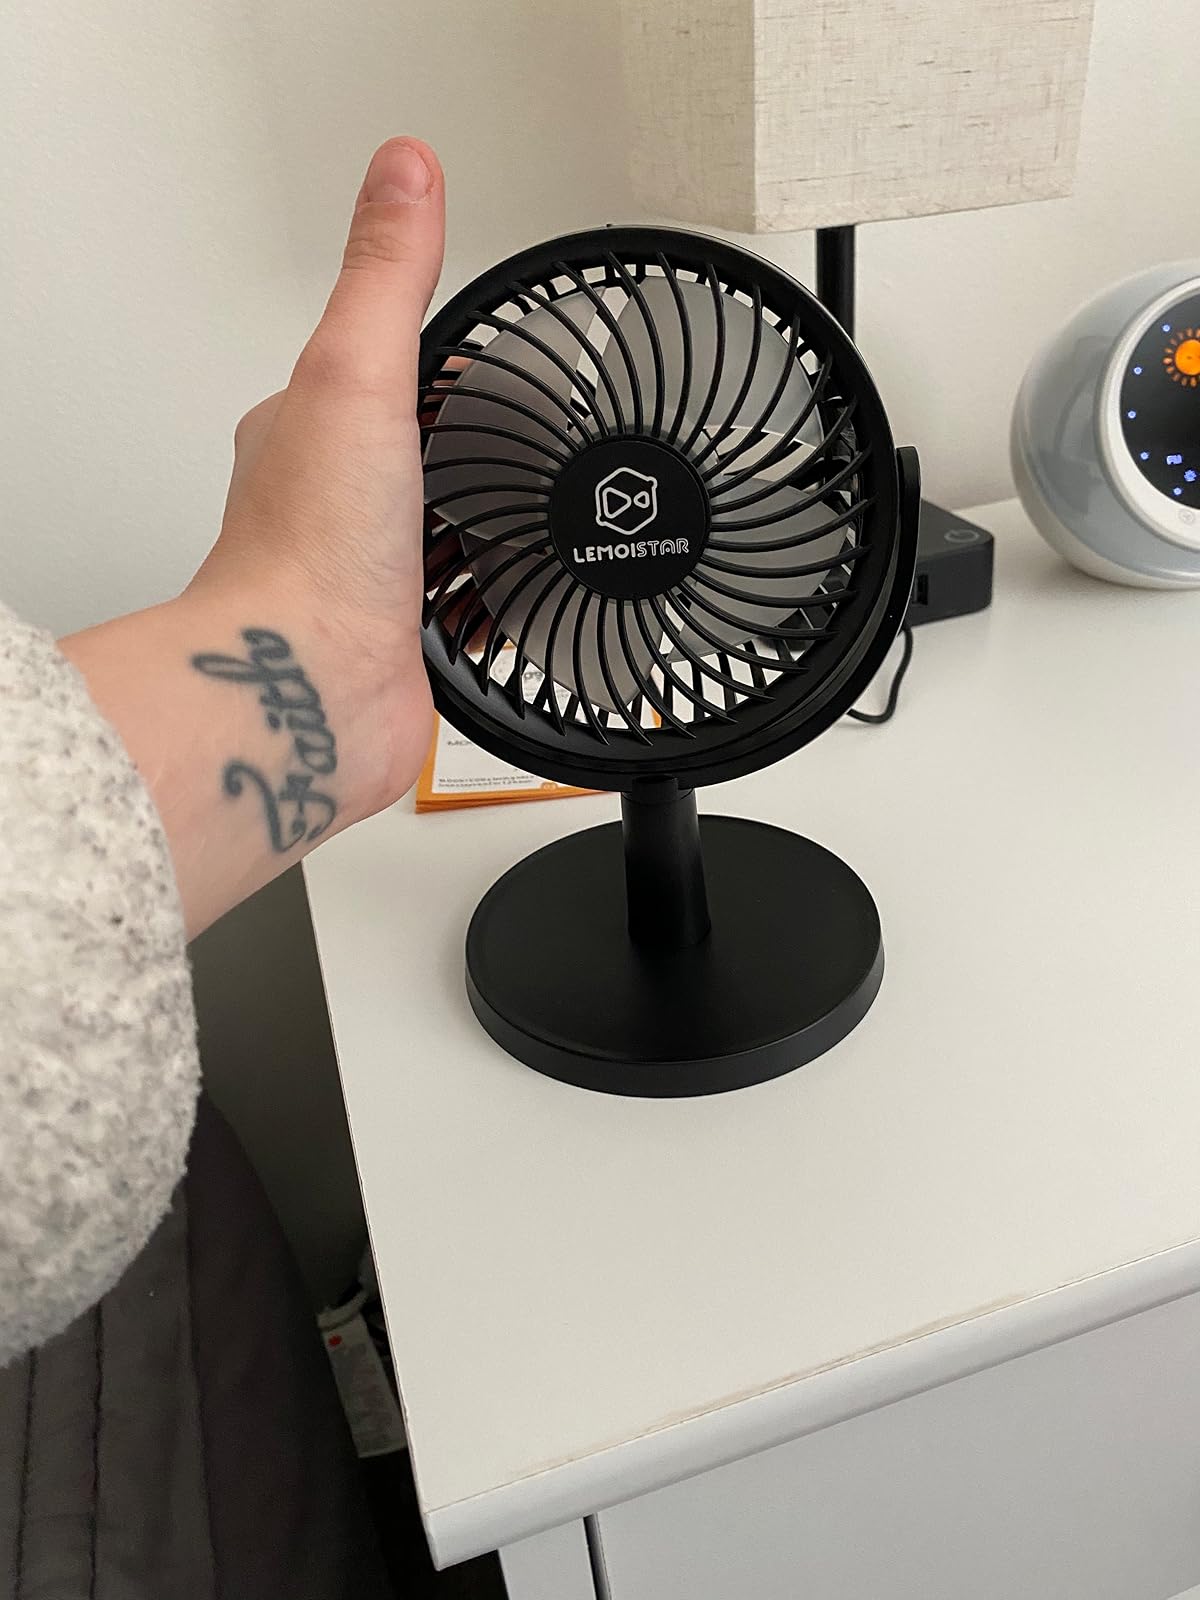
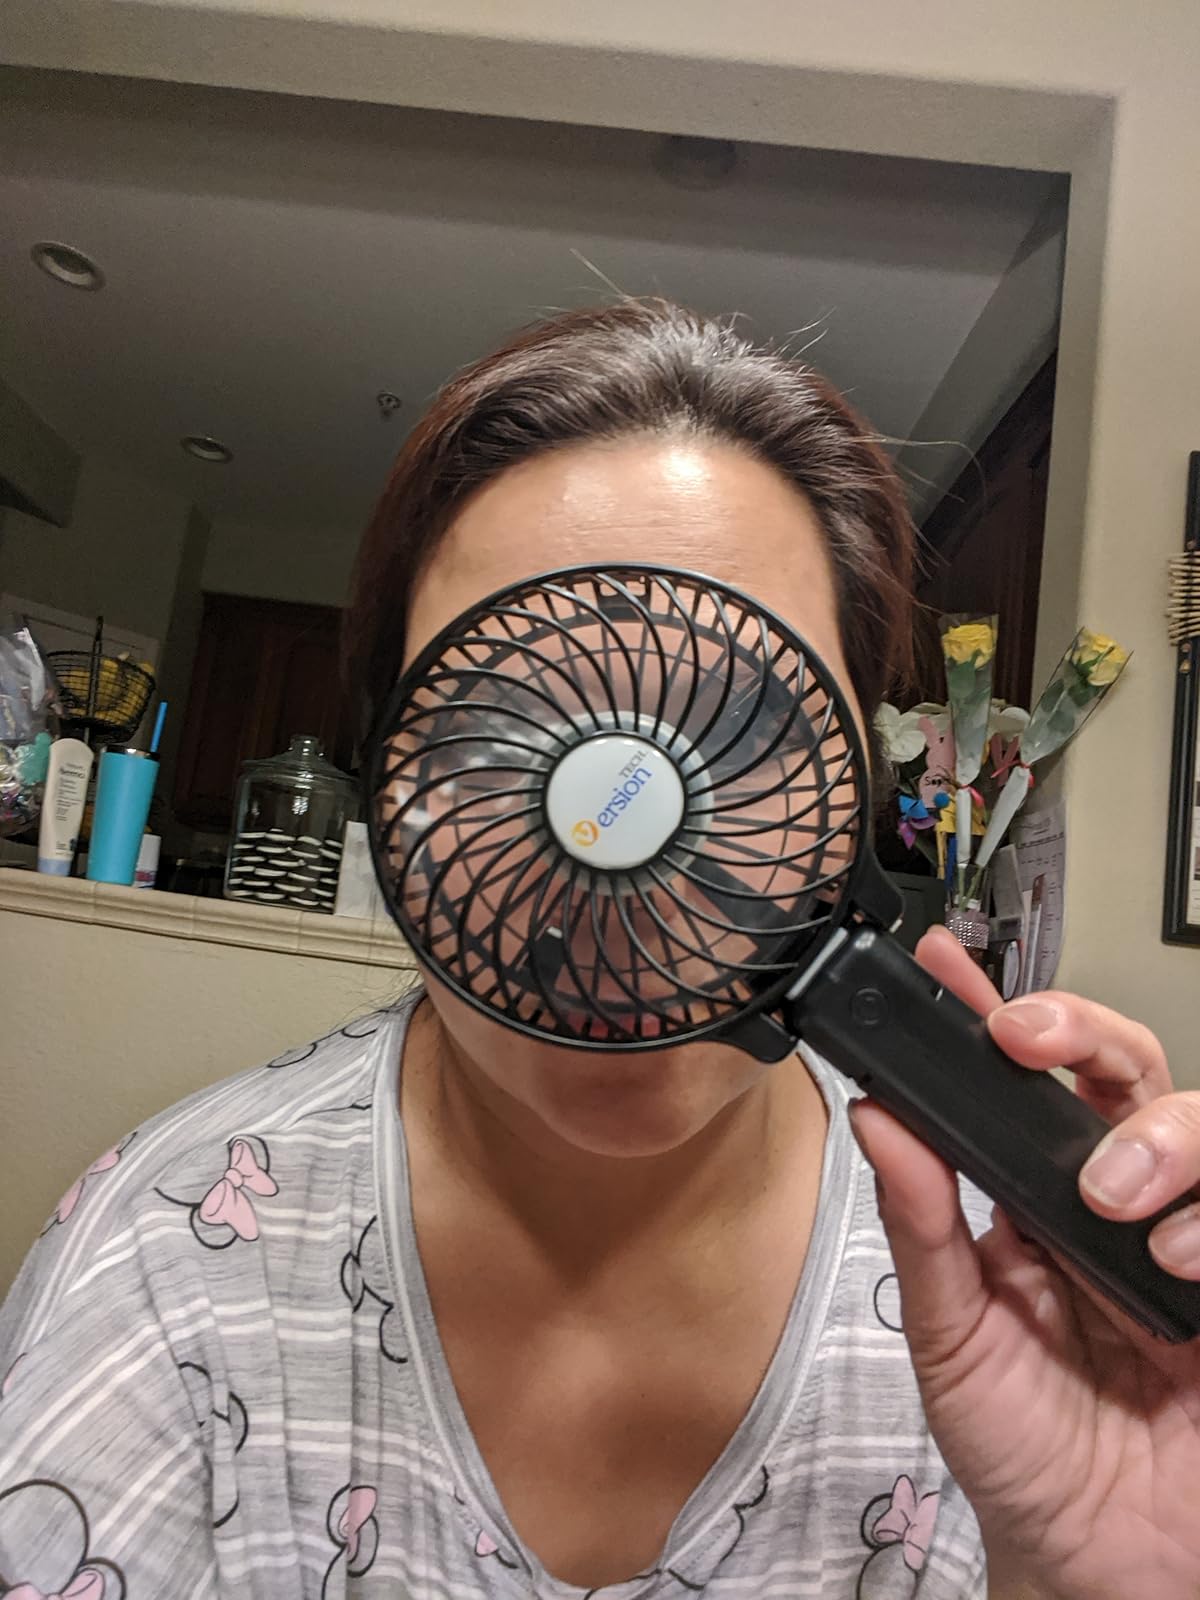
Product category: fan
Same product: no